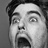
Emotion: surprise